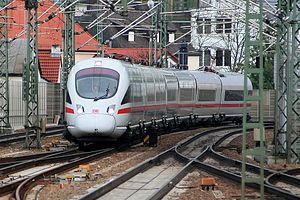
Les DBAG Classe 411 et Classe 415, communément appelé ICE-T, sont des rames électriques pendulaires à grande vitesse à unités multiples, en service sur les réseaux ferrés de la Deutsche Bahn, mais également sur les réseaux autrichien et suisse.
L'Intercity-Express est l'offre « premium » de la Deutsche Bahn, la compagnie de chemin de fer allemande, et désigne à la fois le train en tant que matériel et la ligne commerciale sur laquelle le train circule.
Le train pendulaire est un train conçu pour s'incliner dans les courbes tel un pendule de manière à compenser la force centrifuge et maintenir le confort des voyageurs dans des conditions acceptables à des vitesses élevées même en courbe.